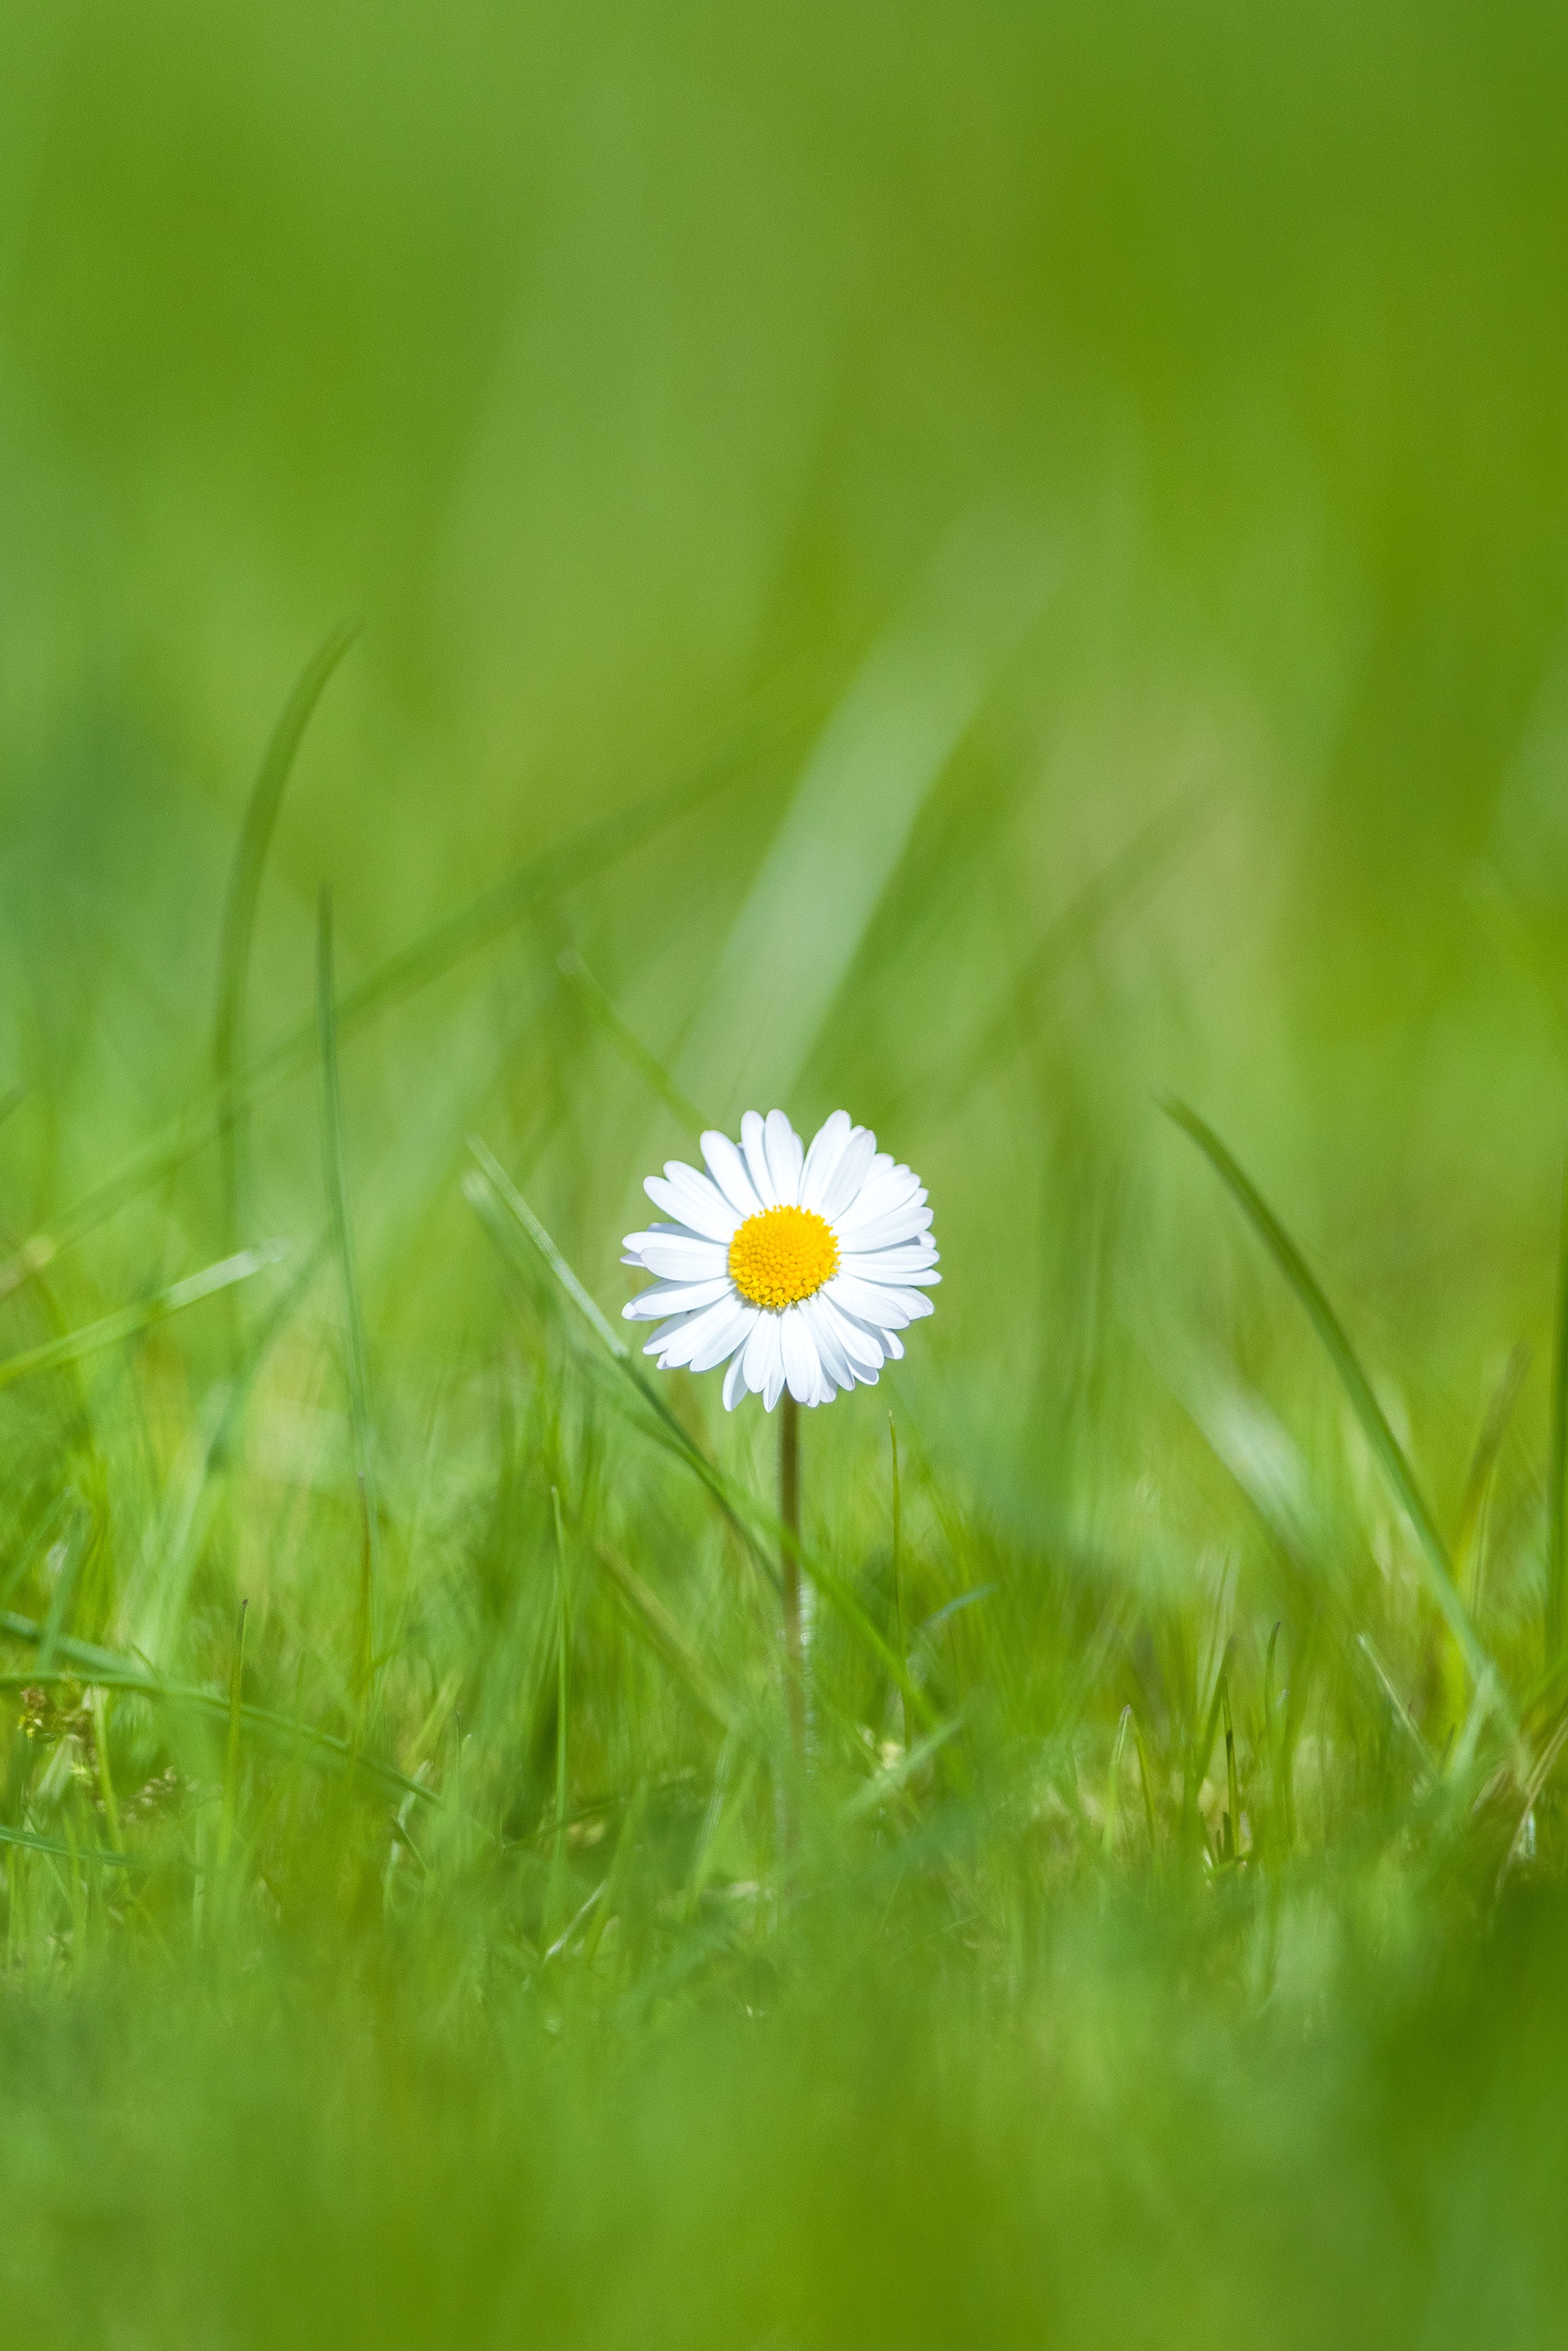
nature, grass, outdoor, blossom, plant, field, lawn, meadow, dandelion, prairie, sunlight, flower, petal, summer, daisy, spring, green, garden, flora, wildflower, close up, happy, grassland, macro photography, flowering plant, daisy family, oxeye daisy, grass family, plant stem, land plant, chamaemelum nobile